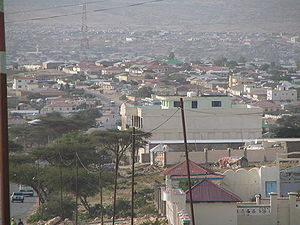
Hargeysa
Udsigt over Hargeisa.
Hargeysa beliggende i Woqooyi Galbeed regionen i den nordvestlige del af Somalia, tæt på grænsen til Etiopien og cirka 150 km sydvest for kystbyen Berbera. Byen er landets næststørste by. Hargeysa er også hovedstad i den selvudnævnte, men ikke internationalt anerkendte, nation Somaliland.